Château de Lastours

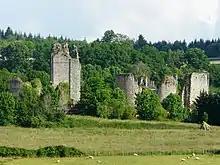
Lastours Castle, Haute-Vienne, France

The Château de Lastours (Limousin: "Chasteu de Las Tors") is a ruined castle in the "commune" of Rilhac-Lastours in the Haute-Vienne "département" of France.